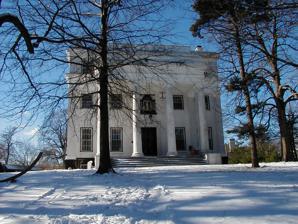
Building: Caleb T. Ward Mansion
Country: Unknown
Year built: 1835
Historic house in Staten Island, New York United States historic place Caleb T. Ward Mansion U.S. National Register of Historic Places New York City Landmark No. 1002 Show map of New York City Show map of New York Show map of the United States Location 141 Nixon Ave., Staten Island, New York Coordinates 40°37′57″N 74°4′53″W / 40.63250°N 74.08139°W / 40.63250; -74.08139 Area 3 acres (1.2 ha) Built 1835 Architect Davis, George B. Architectural style Greek Revival NRHP reference No. 82003401 NYCL No. 1002 Significant dates Added to NRHP July 26, 1982 Designated NYCL August 22, 1978 Caleb T. Ward Mansion is a historic home located at 141 Nixon Avenue on Ward Hill , Staten Island, New York .  Caleb Tompkins Ward built the mansion in 1835 with the help of architect George B. David, who built the mansion out of stucco and brick in an imposing Greek Revival style. Ward acquired the land for his mansion in 1826, after his uncle died. His uncle was Daniel D. Tompkins , Governor of New York. The mansion commands magnificent views of New York Harbor and the metropolitan area. It has a two-story tetra style portico and ionic columns. A large rectangular cupola tops the building and an estate of 250 acres originally surrounded the manor. Today, Ward Mansion is one of the last great houses remaining from a time when the North shore of Staten Island was a fashionable resort for wealthy New Yorkers. On July 26, 1982, the mansion was added to the National Register of Historic Places , after having become a New York City Landmark in 1978. See also List of New York City Designated Landmarks in Staten Island National Register of Historic Places listings in Richmond County, New York References